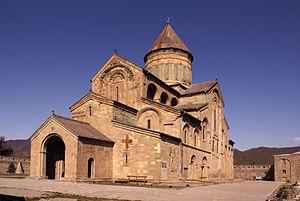
La cathédrale de Svétitskhovéli ou Svétitskhovéli est un monument du XIᵉ siècle de l'architecture géorgienne. Avec ses 54 m de haut, cette église, construite sur un plan cruciforme à trois nefs et surmontée d'une haute coupole, compte parmi les plus grandes cathédrales historiques de Géorgie, aux côtés de celles de Bagrati, Oshki et Alaverdi. Elle se situe à Mtskheta, une des plus vieilles villes de Géorgie et antique capitale du royaume d'Ibérie.